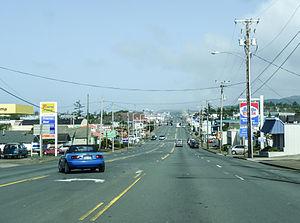
La U.S. Route 101 à Newport, Orégon, USA